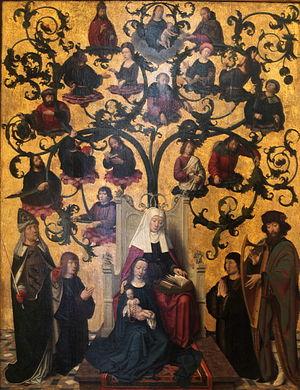
Jan Mombaer, né à Bruxelles vers 1460, et décédé à Paris, le 29 décembre 1501, est un chanoine régulier de la congrégation de Windesheim. Outre son activité de réformateur en France, il s'est consacré à la rédaction d'hymnes liturgiques et de traités méthodiques pour la méditation. Son œuvre aurait influencé indirectement saint Ignace de Loyola.